Antonio de Ulloa

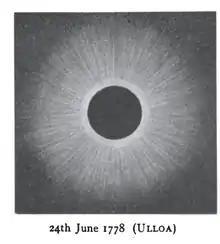
Engraving of the totality of the solar eclipse of June 24, 1778, after a drawing by Ulloa

Both Ulloa and another member of the French Geodesic Mission, Pierre Bouguer, reported that while walking near the summit of Mount Pambamarca they saw their shadows projected on a lower-lying cloud, with a circular "halo or glory" around the shadow of the observer's head. Ulloa noted that